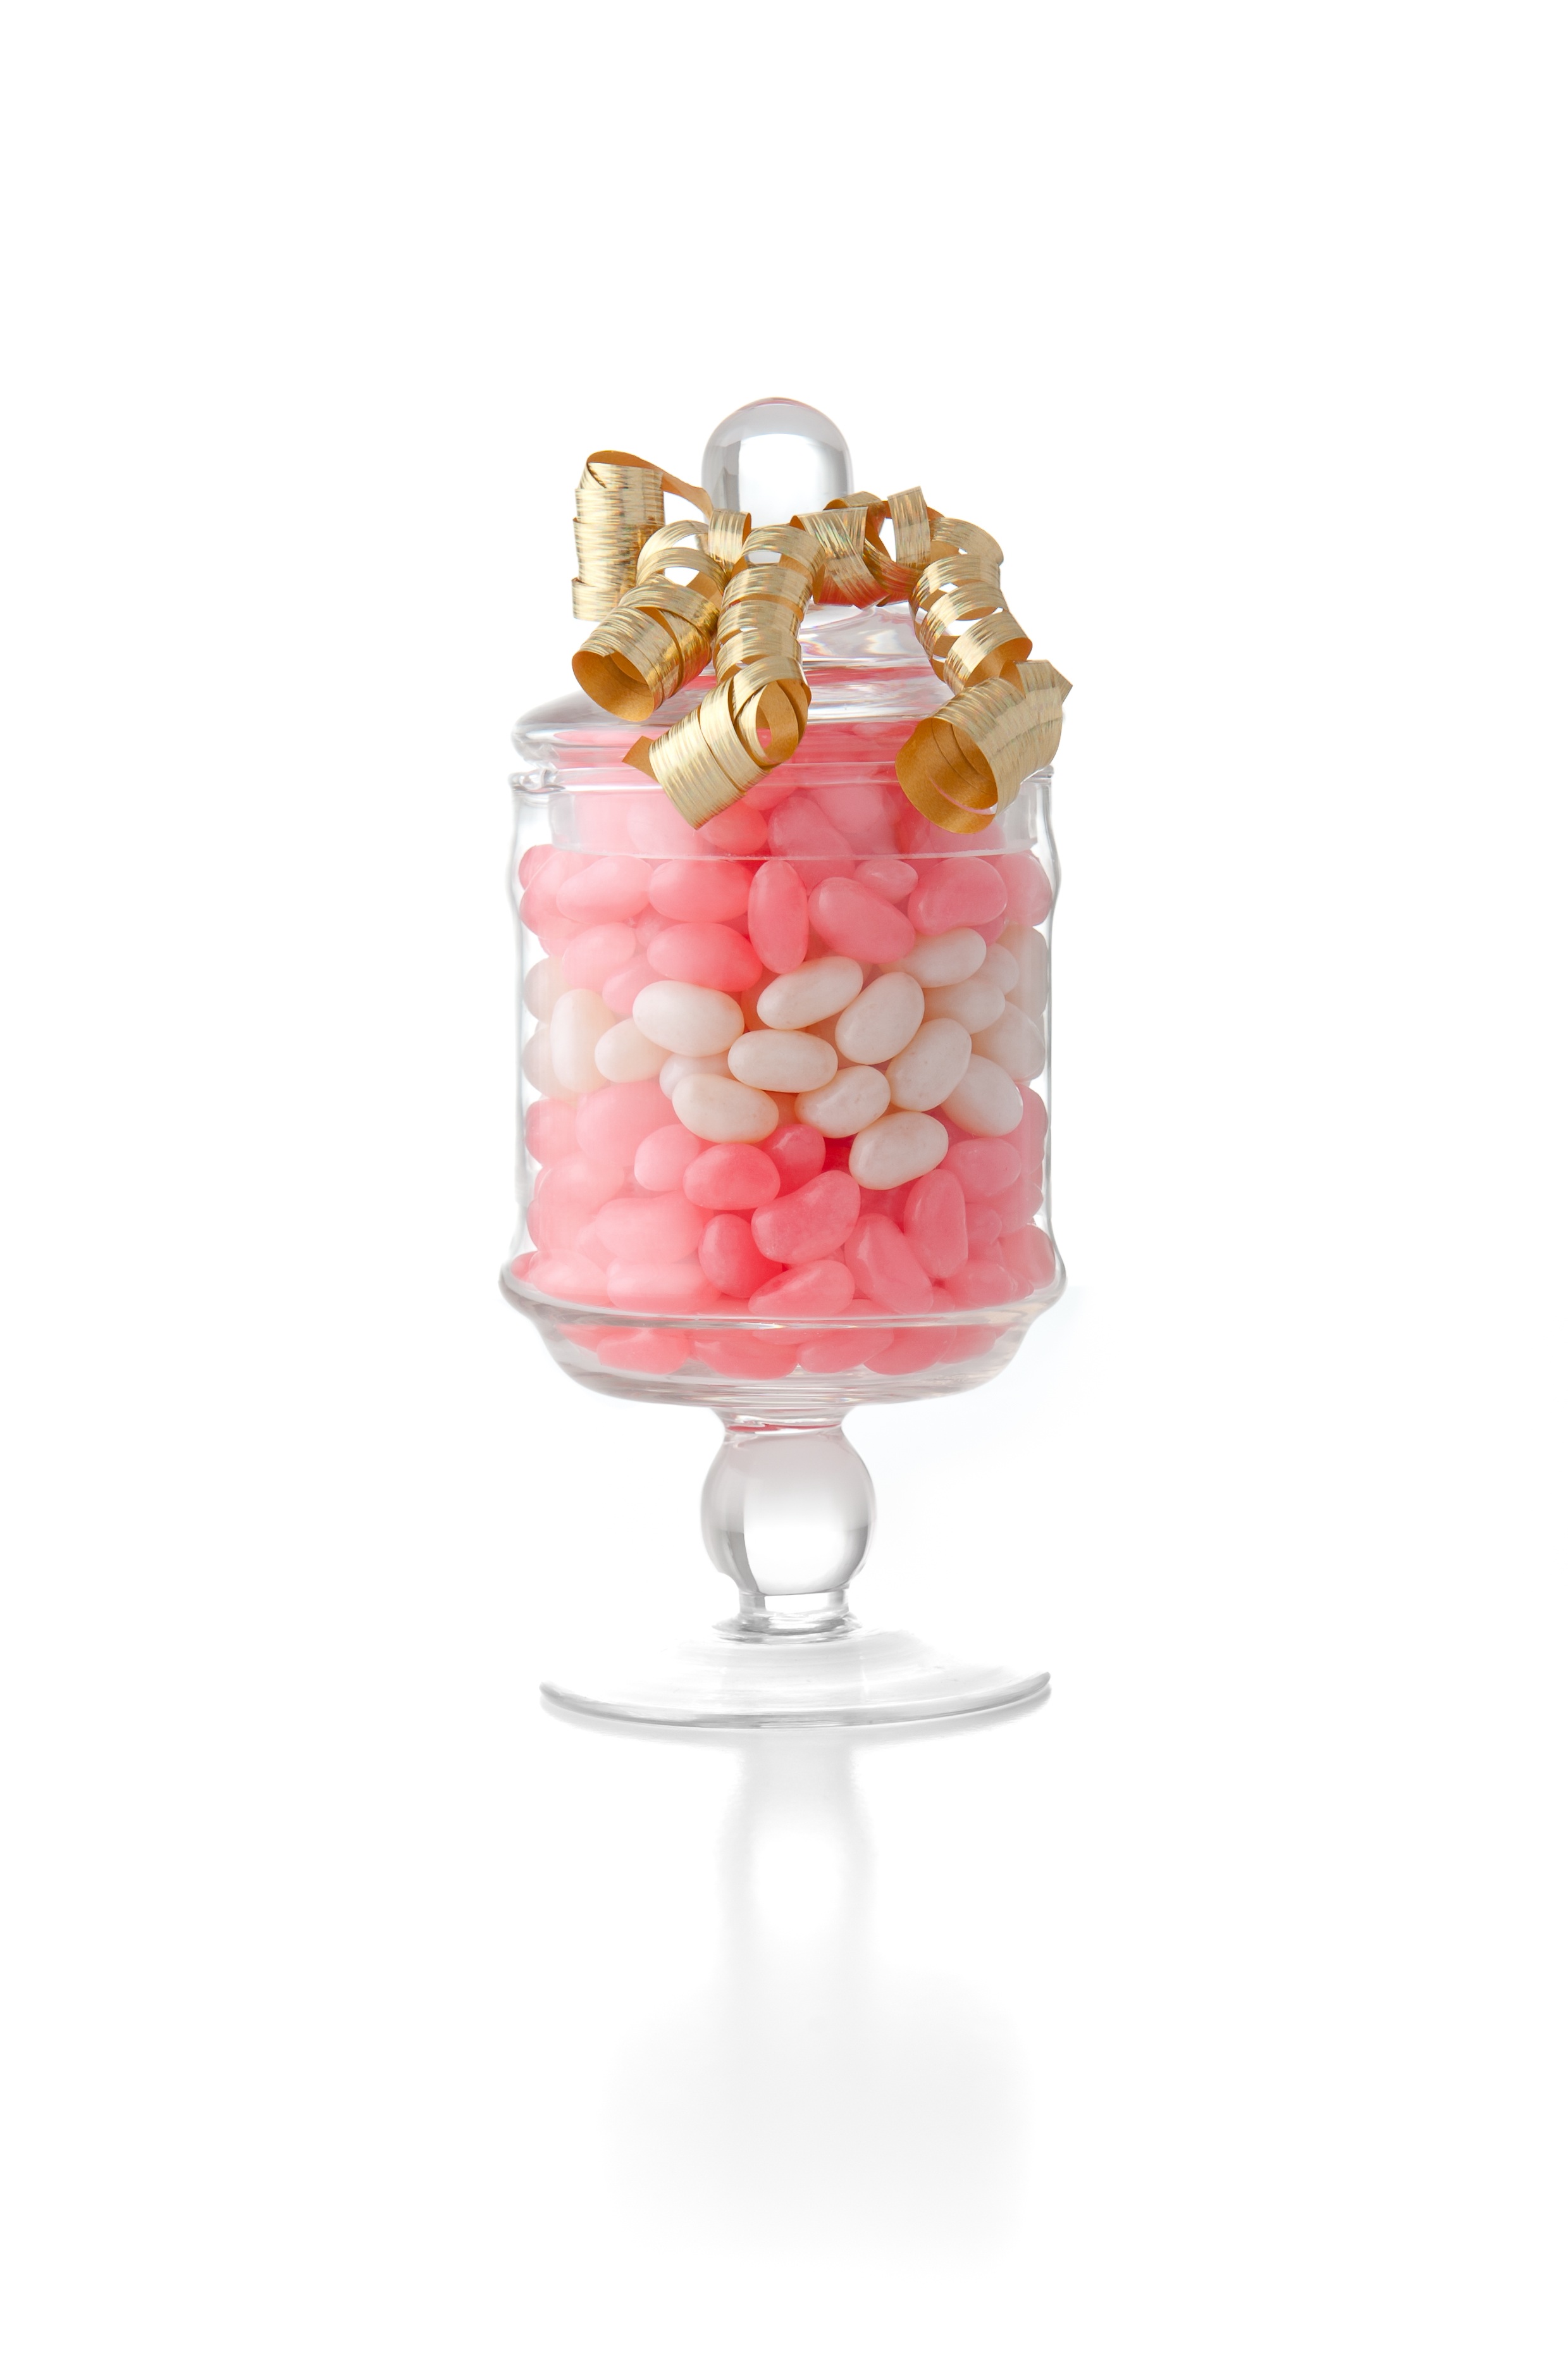
petal, glass, food, pink, dessert, lighting, childhood, sugar, candy, birthday, confectionery, lolly, jelly beans, lolly jar